War in Afghanistan (2001–2021)

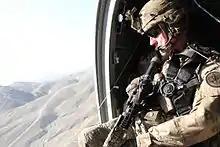
US Army soldier in Nangarhar Province, 2015

On 2 May 2011, US officials announced that Al-Qaeda leader Osama bin Laden had been killed in Operation Neptune Spear, conducted by the US Navy SEALs, in Abbottabad, Pakistan. Pakistan came under intense international scrutiny after the raid. The Pakistani government denied that it had sheltered bin Laden, and said it had shared information with the CIA and other intelligence agencies about the compound since 2009.